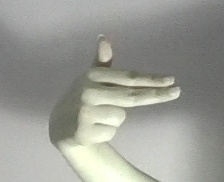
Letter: ghain